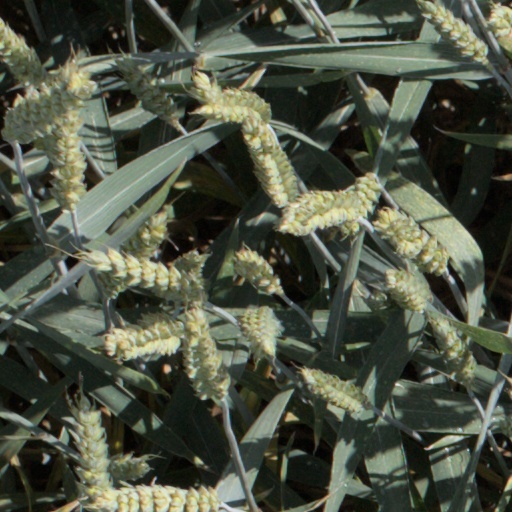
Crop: wheat